Cystocarp

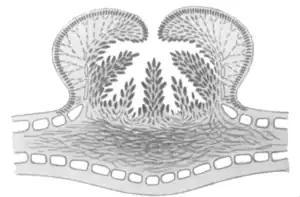
Cystocarp of "Amphiplexia hymenocladioides"

A cystocarp is the fruiting structure produced in the red algae after fertilization, especially such a structure having a special protective envelope (as in